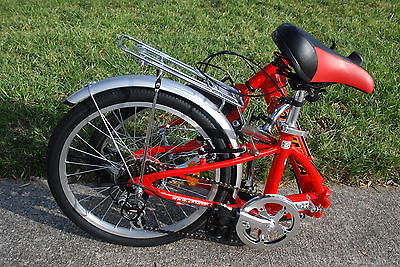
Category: bicycle